Tomica (toy line)

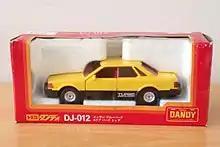
Tomica Dandy Nissan Bluebird in 1/35, one of the larger scale. Most cars were 1/43.

Tomica Dandy cars are larger - about 1:43 scale and were produced from 1972 until 1993. At first they were all Japanese domestic models, but similar to the common Tomicas, the Dandy line also began to offer foreign brand vehicles in 1977 (for example, a Lotus Europa). The numbering system was changed in 1984 based on the nature of the vehicles (e.g. emergency, police, or foreign models). In 2001, Tomy reissued six Tomica Dandy models in limited quantities.